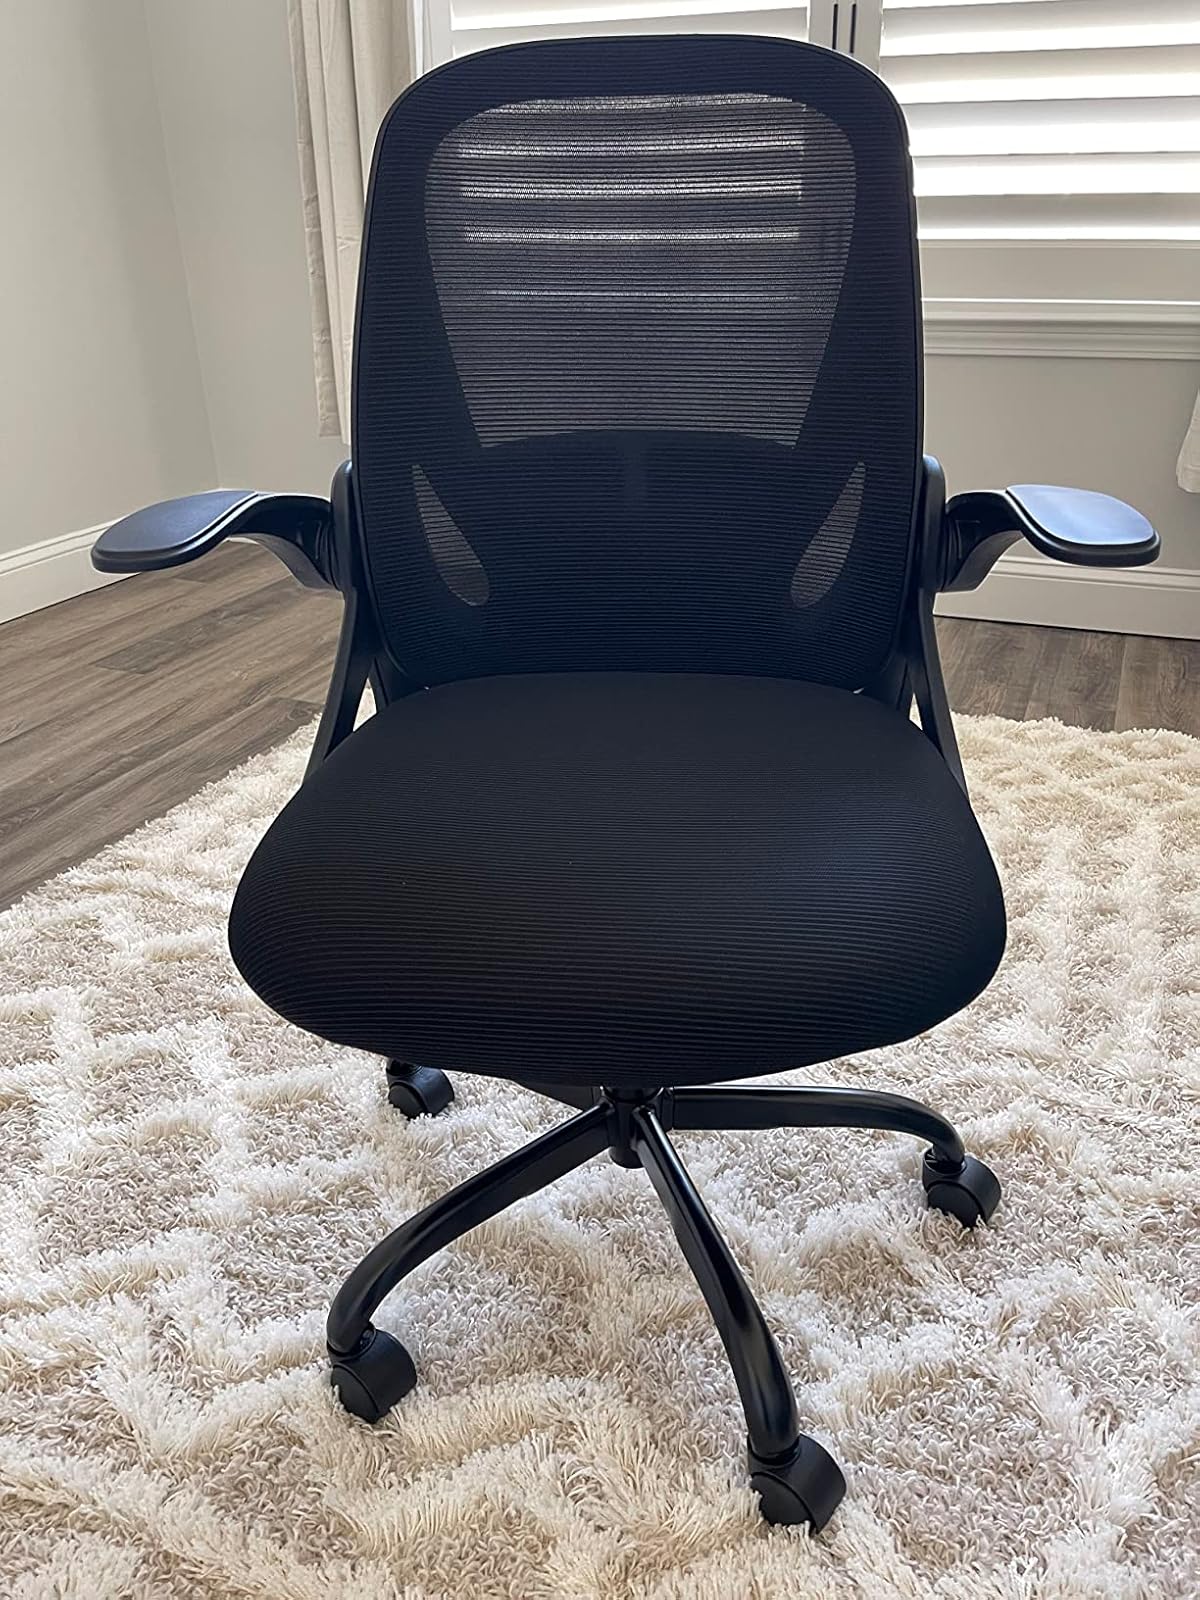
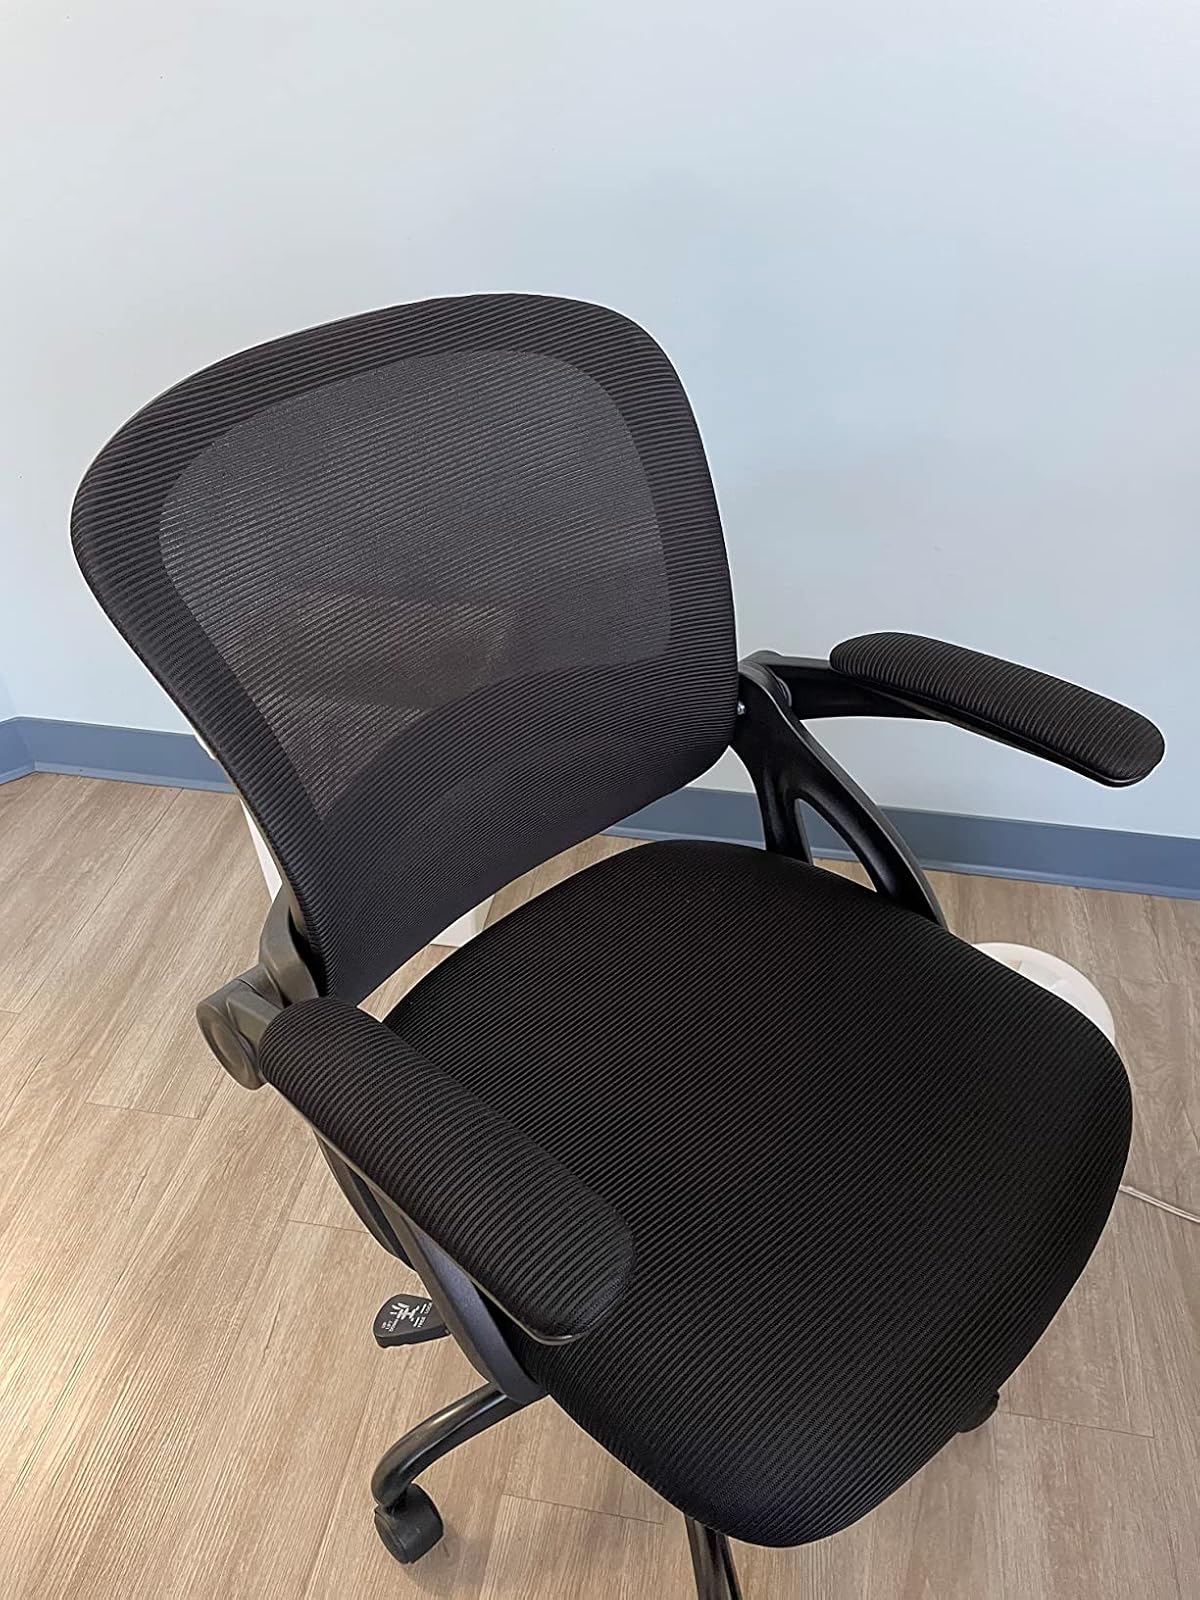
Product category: items_chair
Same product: no